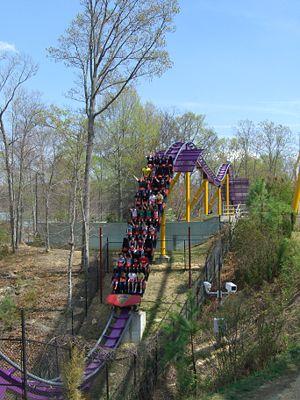
Apollo's Chariot sont des hyper montagnes russes du parc Busch Gardens Williamsburg, situé dans le Comté de James City, en Virginie. C'est le premier Hyper Coaster construit par Bolliger & Mabillard.
Branson USA
Sont considérées comme méga montagnes russes les installations qui mesurent entre 200 et 299 pieds, avec ou sans inversions.
Busch Gardens Williamsburg est un parc d'attractions situé dans le comté de James City, en Virginie, à 5 km au sud-est de Williamsburg sur le thème du continent européen. Il appartient au groupe SeaWorld Parks & Entertainment, lui-même détenu The Blackstone Group.